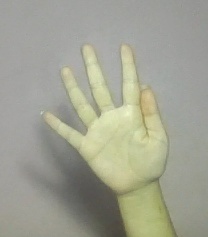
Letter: sheen